Horatio Nelson, 1st Viscount Nelson

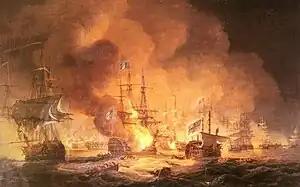
"Battle of the Nile, 1 August 1798 at 10 pm", painting by Thomas Luny, 1834

The battle plan called for a combination of naval bombardments and an amphibious landing. The initial attempt was called off after adverse currents hampered the assault and the element of surprise was lost. Nelson immediately ordered another assault, but this was beaten back. He prepared for a third attempt, to take place during the night. Although he personally led one of the battalions, the operation ended in failure, as the Spanish were better prepared than had been expected and had secured strong defensive positions.